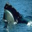
Label: whale